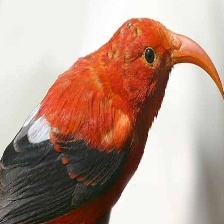
Species: IWI
Scientific name:  VESTIARIA COCCINEA.